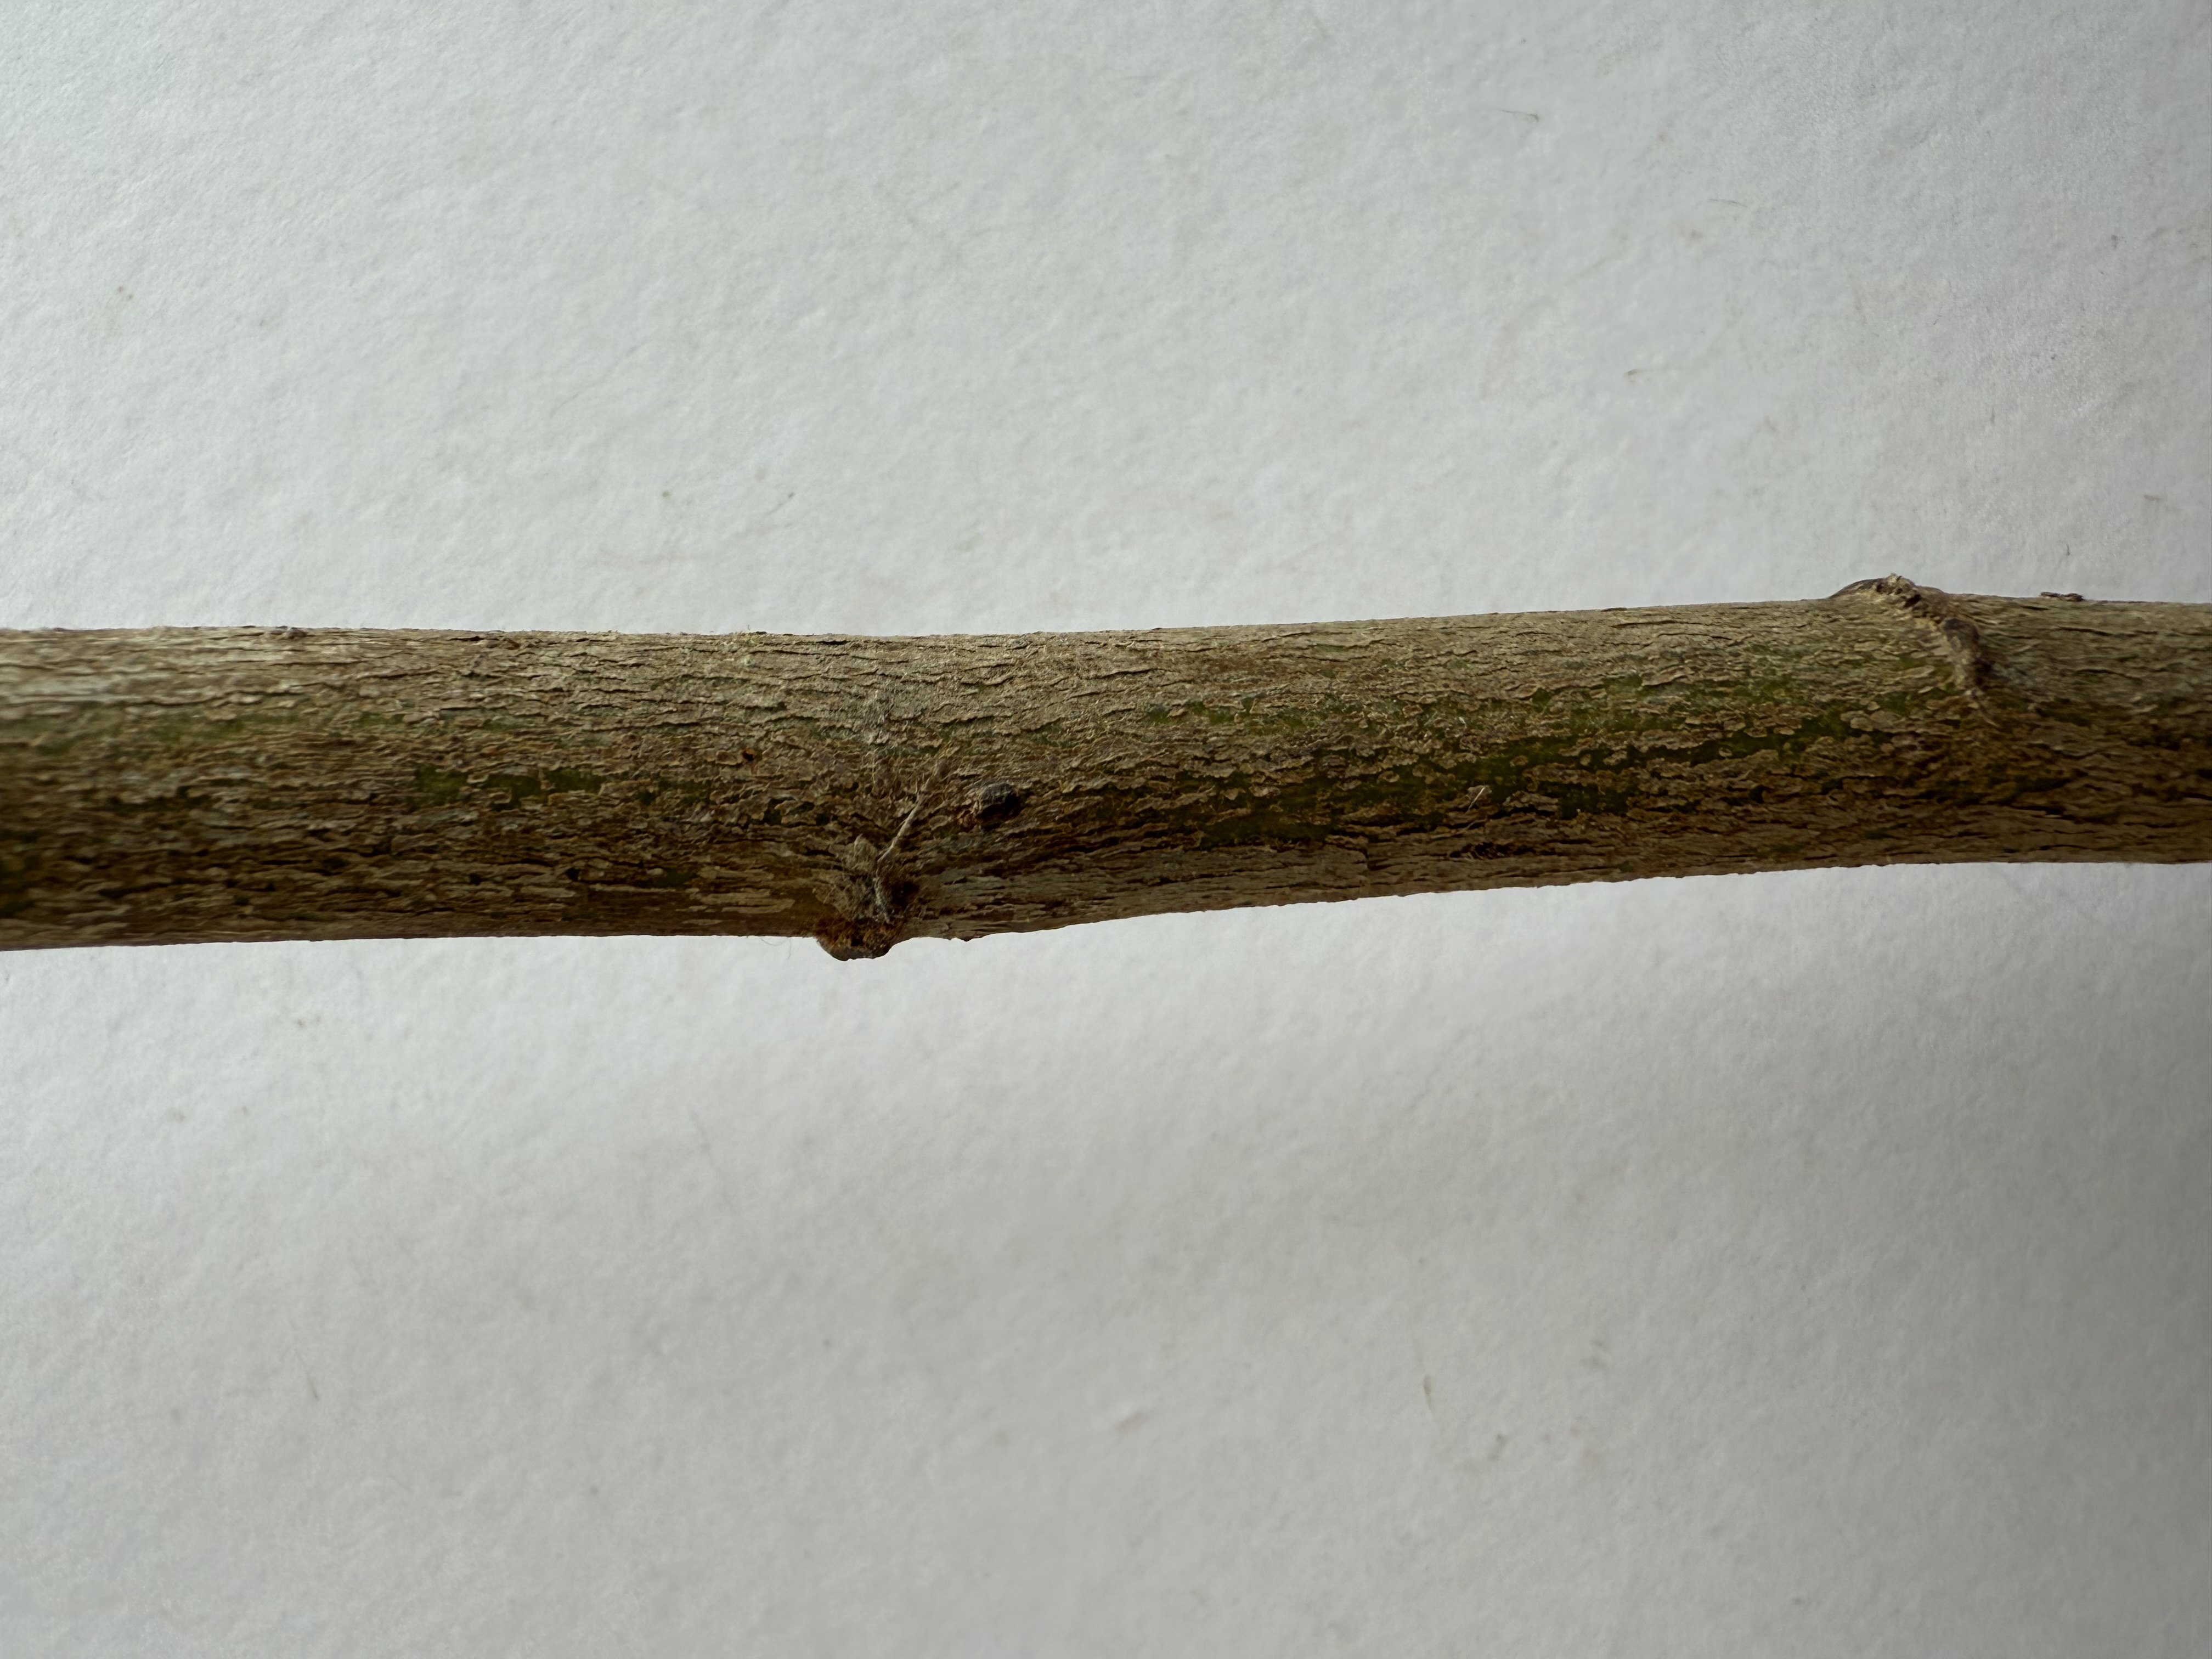
Variety: Loquat